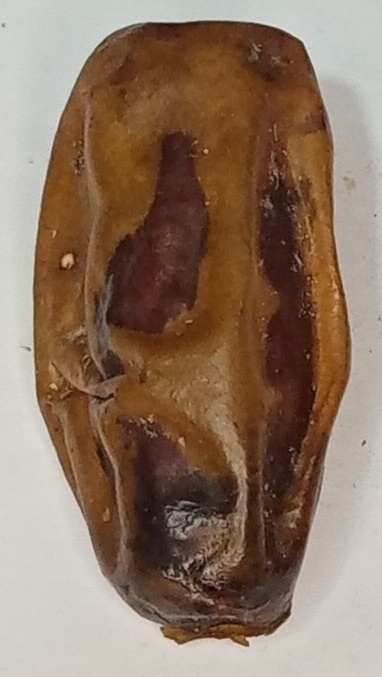
Variety: gajar
Size: large
Grade: grade-3